Illinois campaign

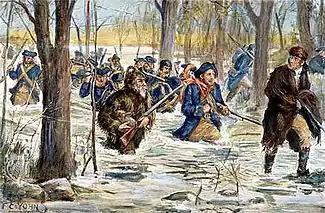
Clark's march to Vincennes has been depicted by many artists. This illustration is by F. C. Yohn.

Clark set off from Corn Island on June 24, 1778. The date of departure is sometimes given as June 26, based on a letter Clark wrote to George Mason, but Clark corrected the date in his memoir, since they left the same day as a solar eclipse. Clark left behind seven soldiers who were deemed not hardy enough for the journey. These men stayed with the families on the island and guarded the provisions stored there. Clark's force numbered about 175 men in total, organized in four companies under Captains Bowman, Helm, Harrod, and Montgomery.